Main Western railway line, New South Wales

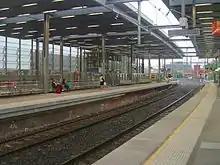
Parramatta is a major station in Sydney

The Main Western Railway Line is a westwards continuation of what is known as the Main Suburban Line between Sydney Central station and Granville. The line is six electrified railway tracks between Central and Strathfield, where the Main Northern line branches off. The line is then four tracks as it passes through Lidcombe, where the Main Southern line branches off, and then through the Sydney suburbs of Parramatta and Blacktown, where the Richmond railway line branches off. At St Marys, the line becomes two tracks as it passes through Penrith and Emu Plains, the extent of Sydney suburban passenger train operation. From Emu Plains, the line traverses the Blue Mountains passing through Katoomba and Mount Victoria before descending down the western side of the Blue Mountains through ten tunnels to Lithgow. Lithgow is the extent of urban electric passenger train services, although the electric wires extend slightly to Bowenfels. The line then proceeds through Wallerawang, where the line becomes single track, and then passes through Tarana, Bathurst, Blayney, Orange (where the Broken Hill line branches), Wellington, Dubbo, Narromine, Nevertire, Nyngan, Byrock and to Bourke. The section between Nyngan and Bourke is now closed. The "Central West XPT" operates as far as Dubbo.